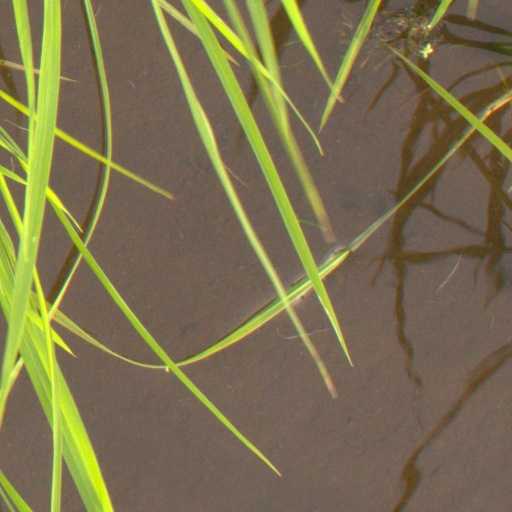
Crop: rice